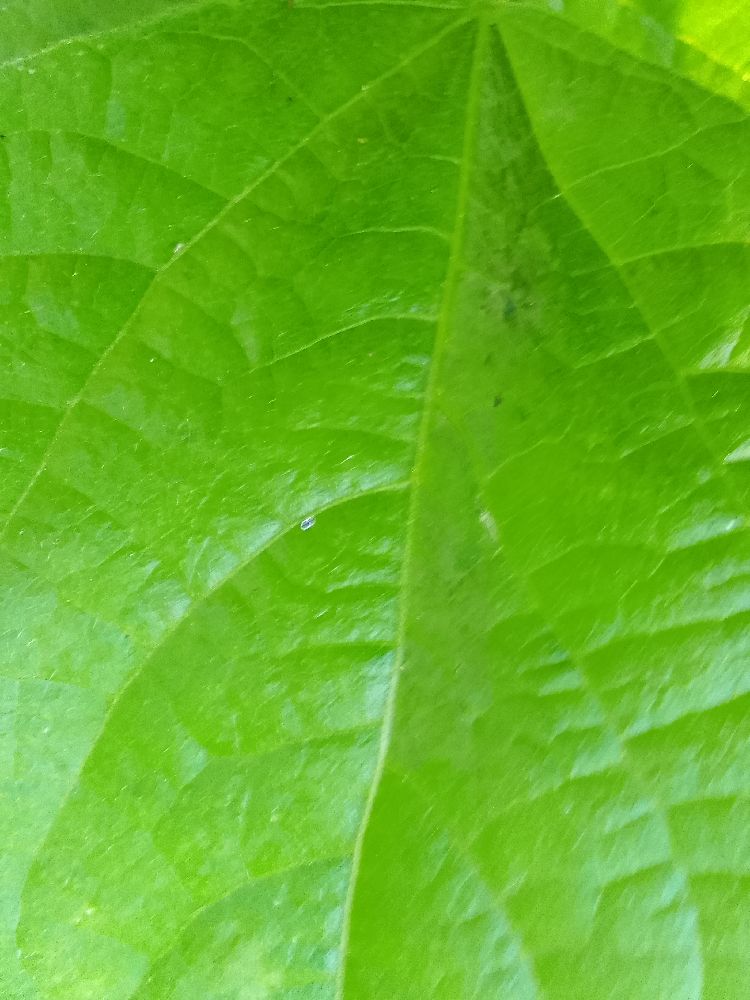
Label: healthy